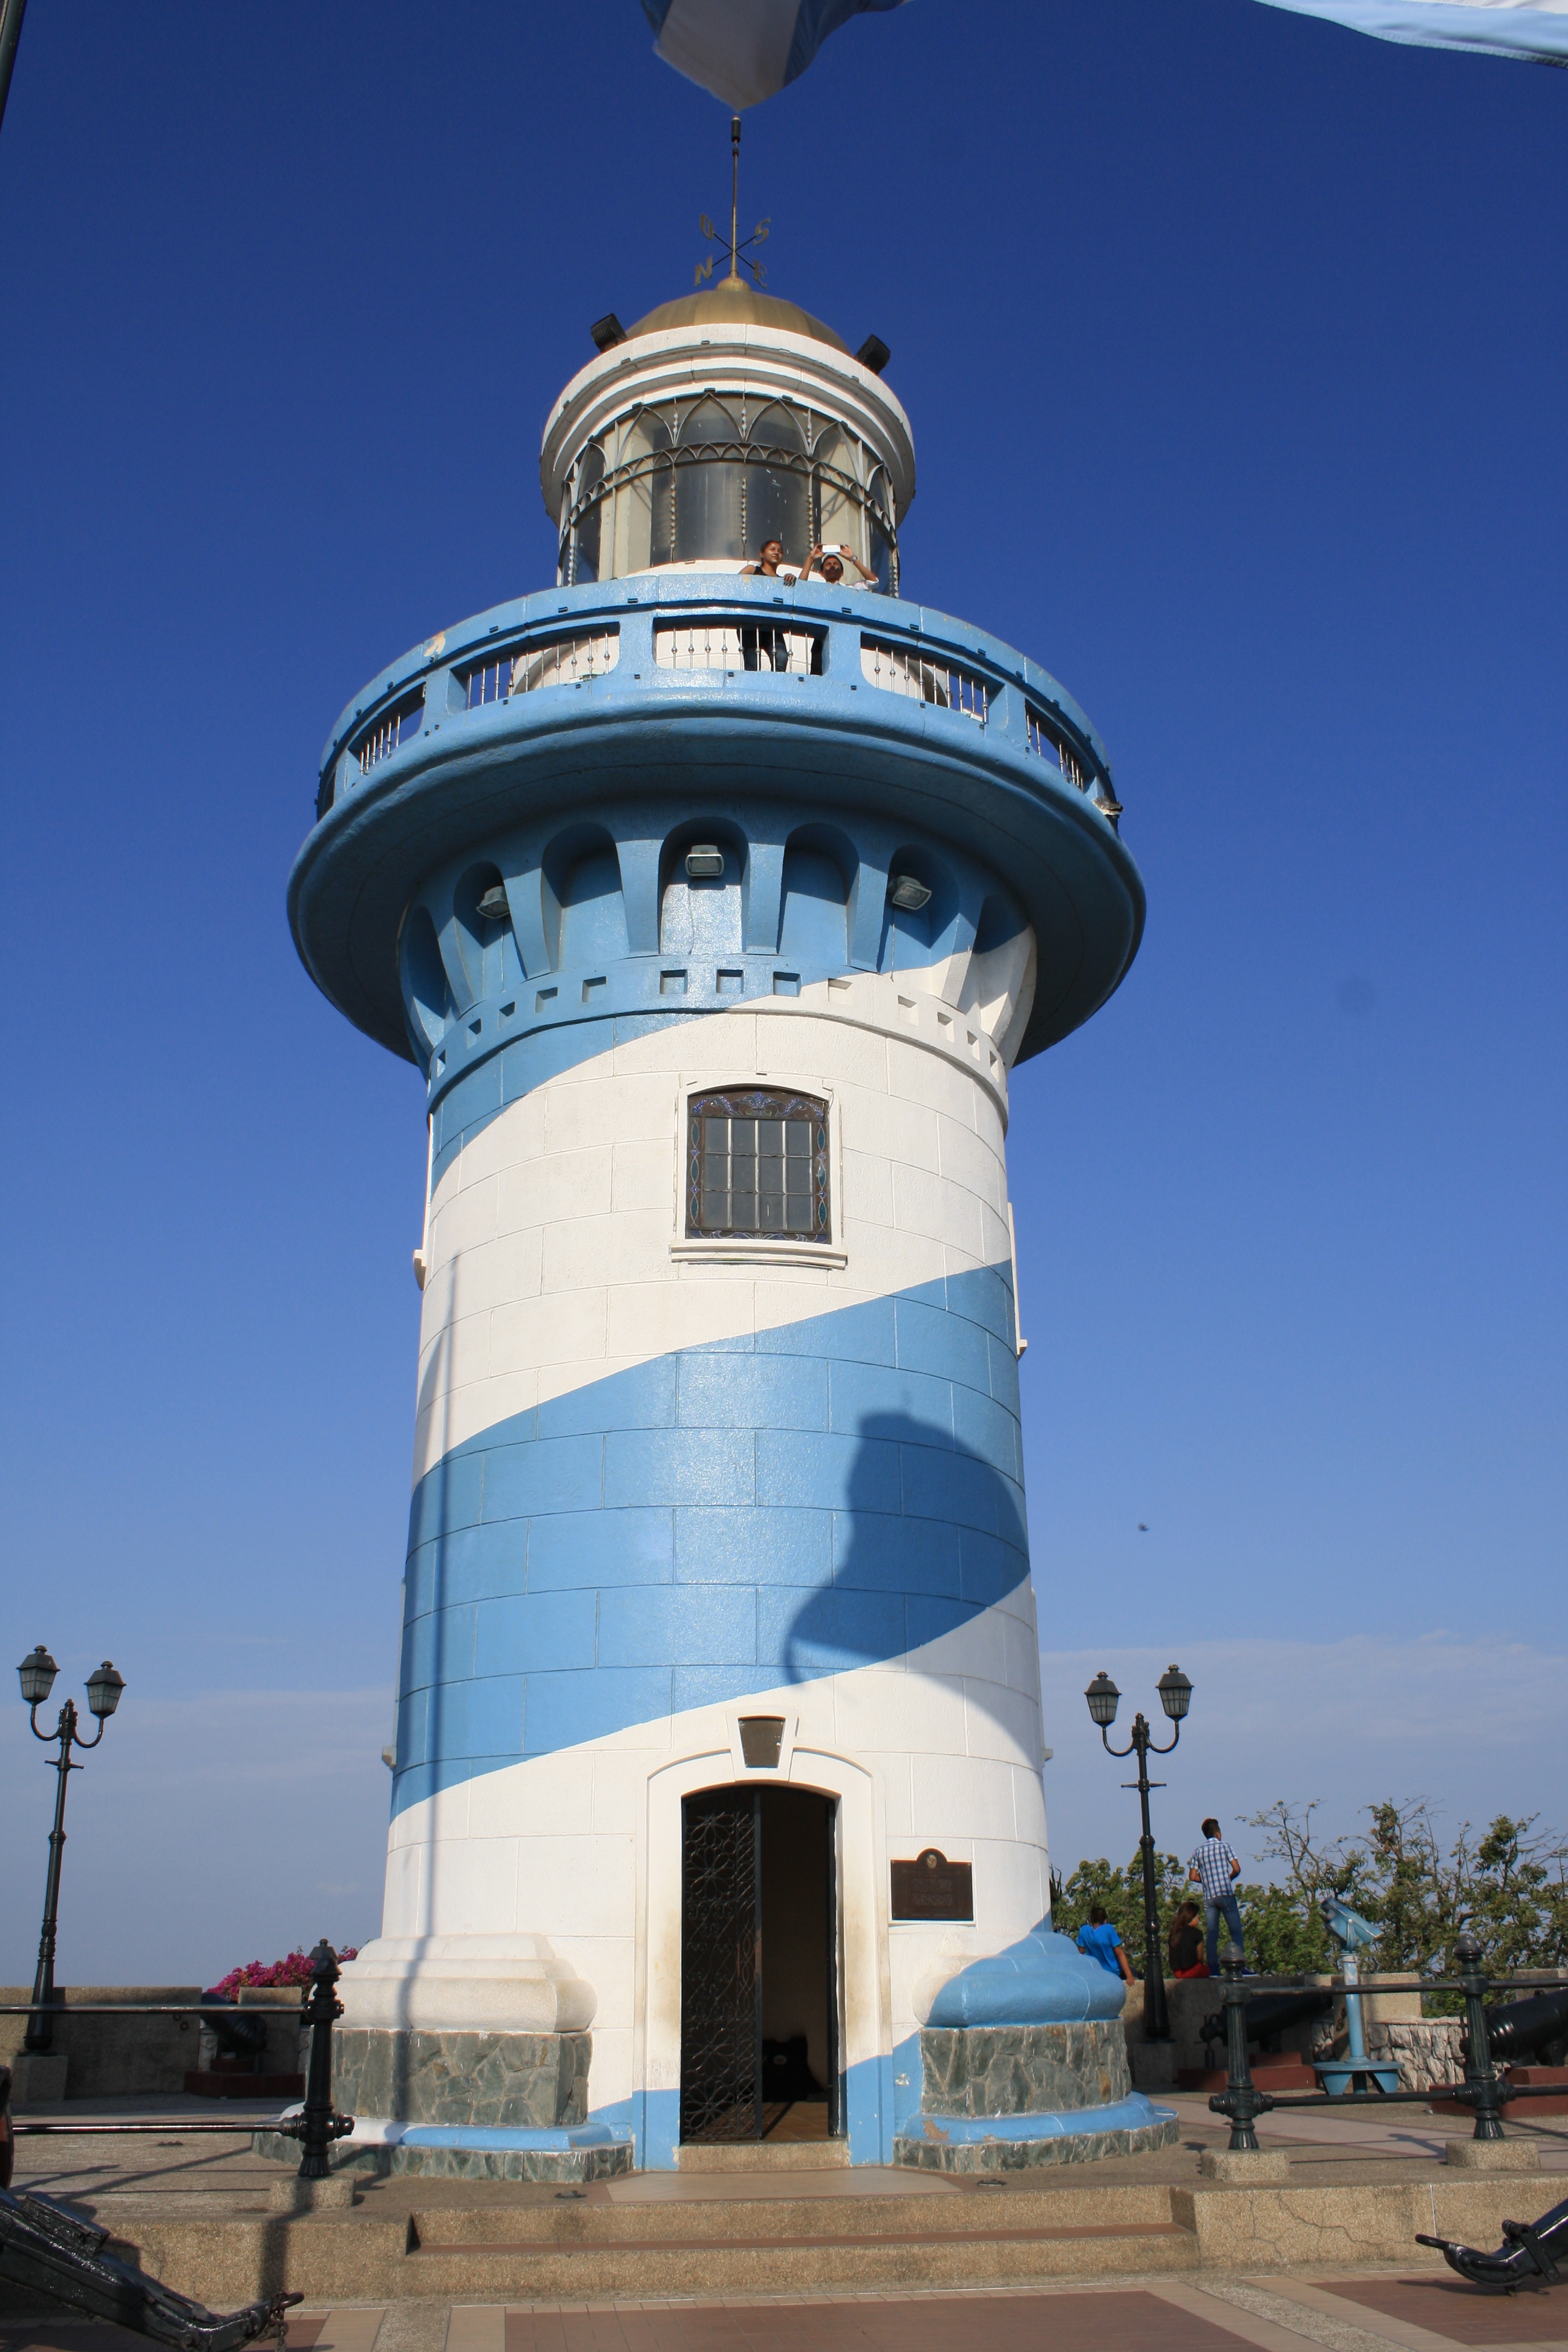
lighthouse, tower, ecuador, control tower, guayaquil